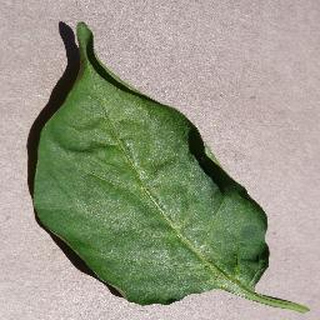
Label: healthy_bell_pepper